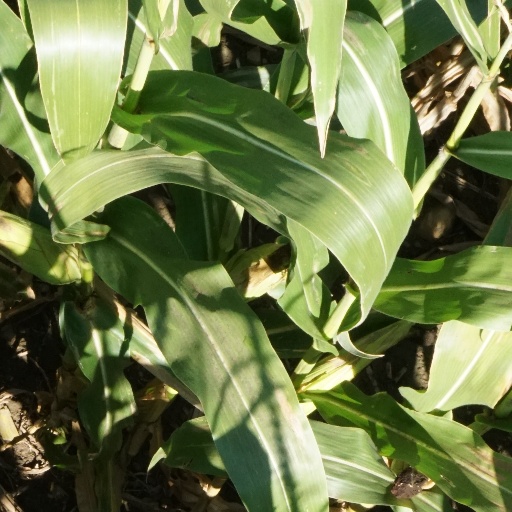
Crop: maize; corn